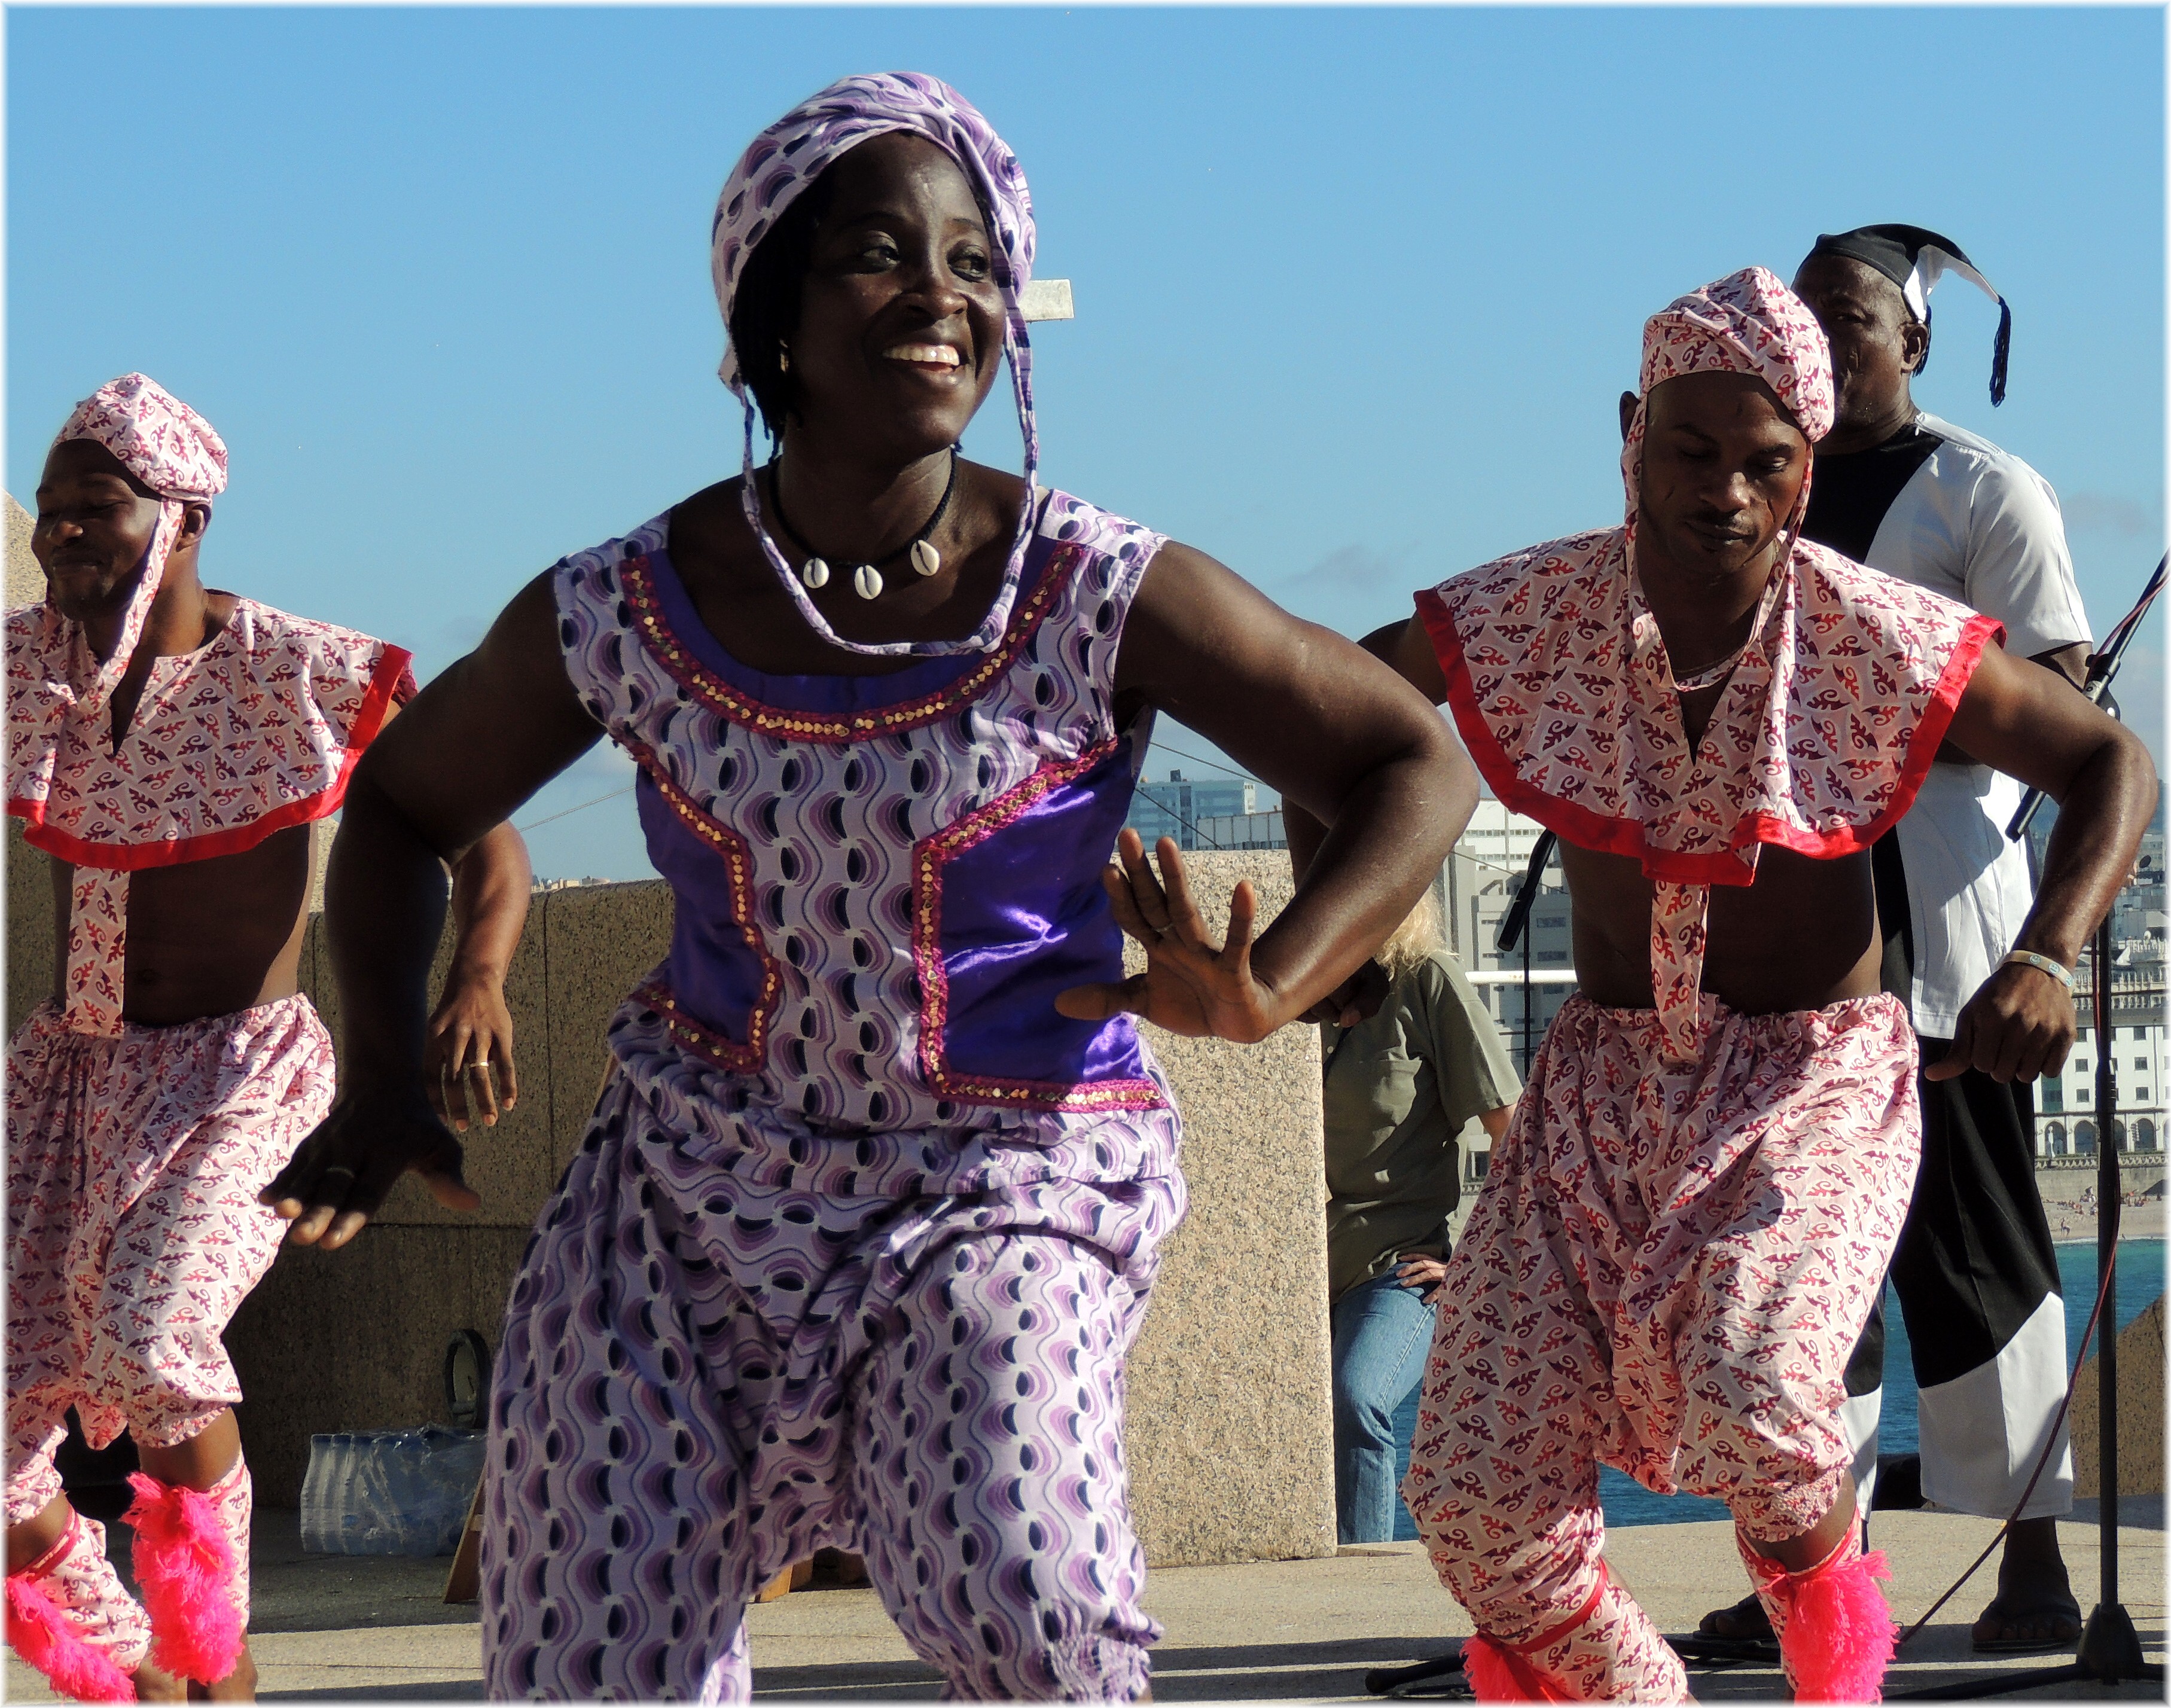
dance, performance art, festival, cool image, performing arts, musical theatre